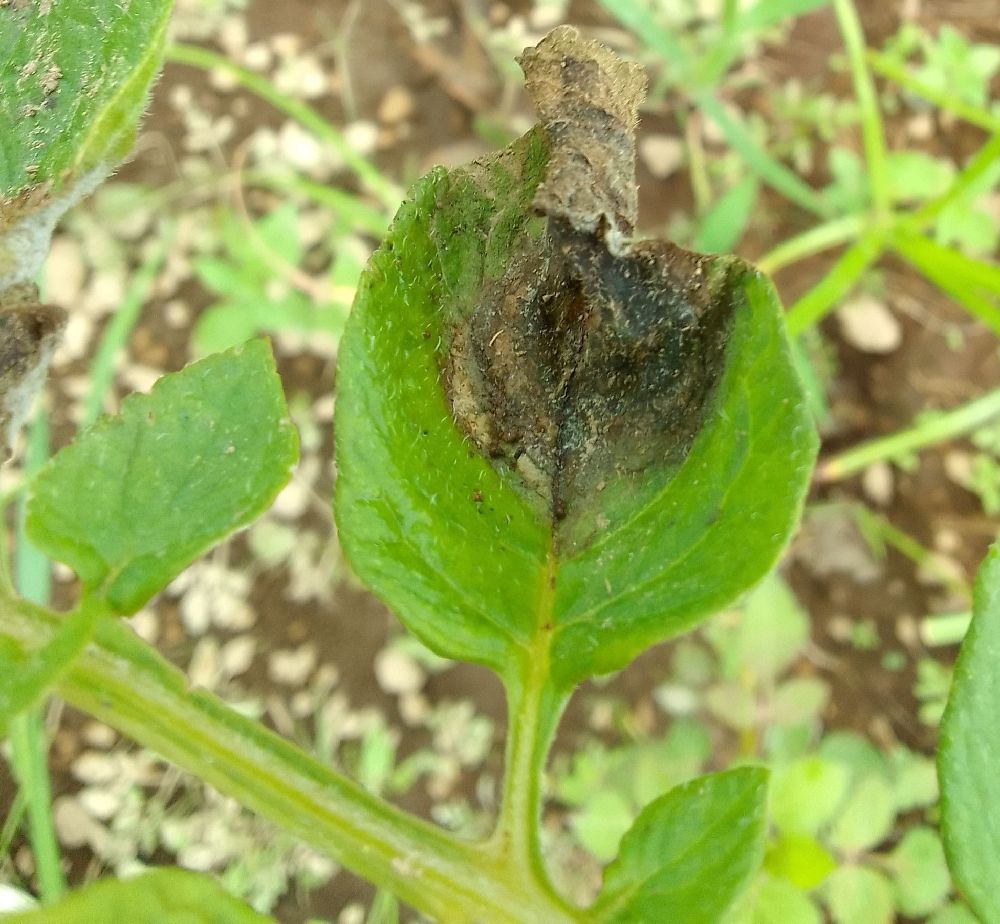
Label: Late blight